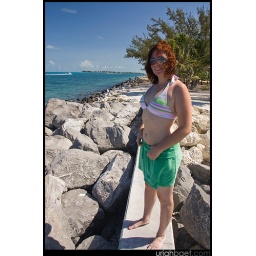
went to the beach on Saturday to relax. we got to snorkel with tropical fish out by the reef formations.